Tiru Parameswara Vinnagaram

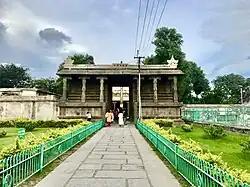
A view from temple tank

As per Hindu legend, the region where the temple is located was called Vidarbha Desa and ruled by a king named Viroacha. Due to his misdeeds in preceding birth, Virocha had no heir. He prayed in Kailasanathar Temple and Shiva, the presiding deity of the temple gave a boon that the Dvarapalas (the gatekeepers) of the Vishnu temple will be born as sons to him. The princes were devoted to Vishnu and conducted yagna for the welfare of the people of their kingdom. Vishnu was pleased with the worship and appeared as Vaikundanatha to the princes. It is believed that in modern times Vishnu appears to devotees in the same form as he appeared to the Dvarapalakas Pallavan and Villalan.